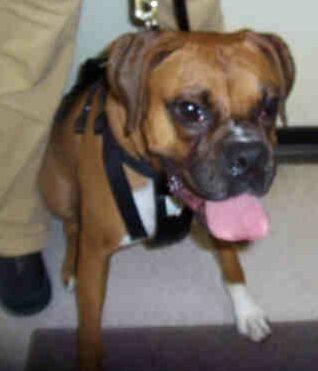
dog